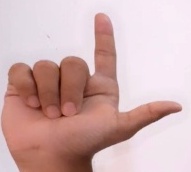
ASL sign: L